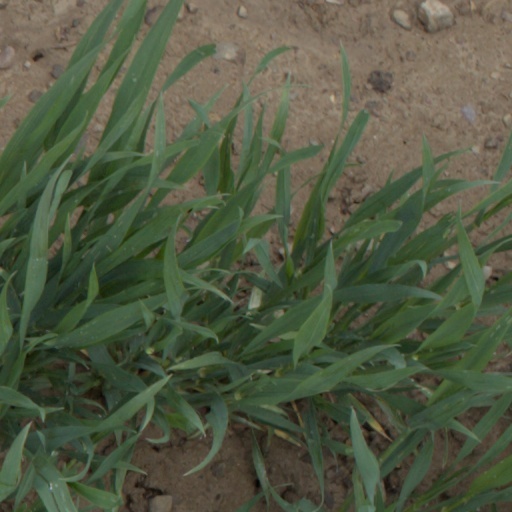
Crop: wheat